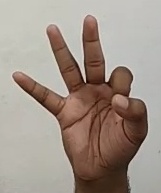
ASL sign: 9